Royal Gold Cup

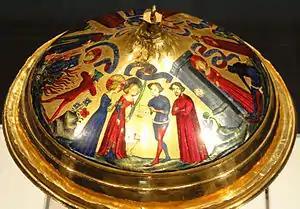
The first scene on the cover; Procopius offers Agnes a casket of jewels. Parts of the next scene can be seen at right, and her martyrdom at left.

Much the most prominent decoration on the cup is the cycle of scenes from the life of Saint Agnes, which is rarely depicted in such detail in art. However, there was one outstanding devotee of the saint in the period: King Charles V of France, Berry's older brother and Charles VI's father. Charles V was born in 1338 on Saint Agnes' feast day, January 21, and is recorded as owning at least 13 works of art featuring her, including a different gold cup enamelled with scenes from her life (both are recorded in the 1391 inventory). Until recent decades the generally accepted hypothesis was that Berry ordered the cup as a present for his brother in 1380, to be ready for his birthday in January 1381. When the king died in September 1380, Berry had retained it for a decade before presenting it to Charles VI.